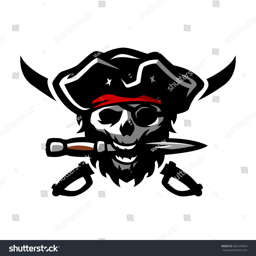
the skull of a pirate , with a dagger in his teeth .